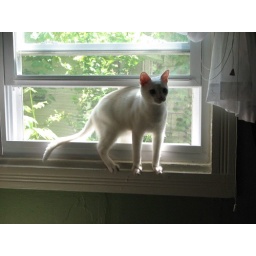
birds in other window